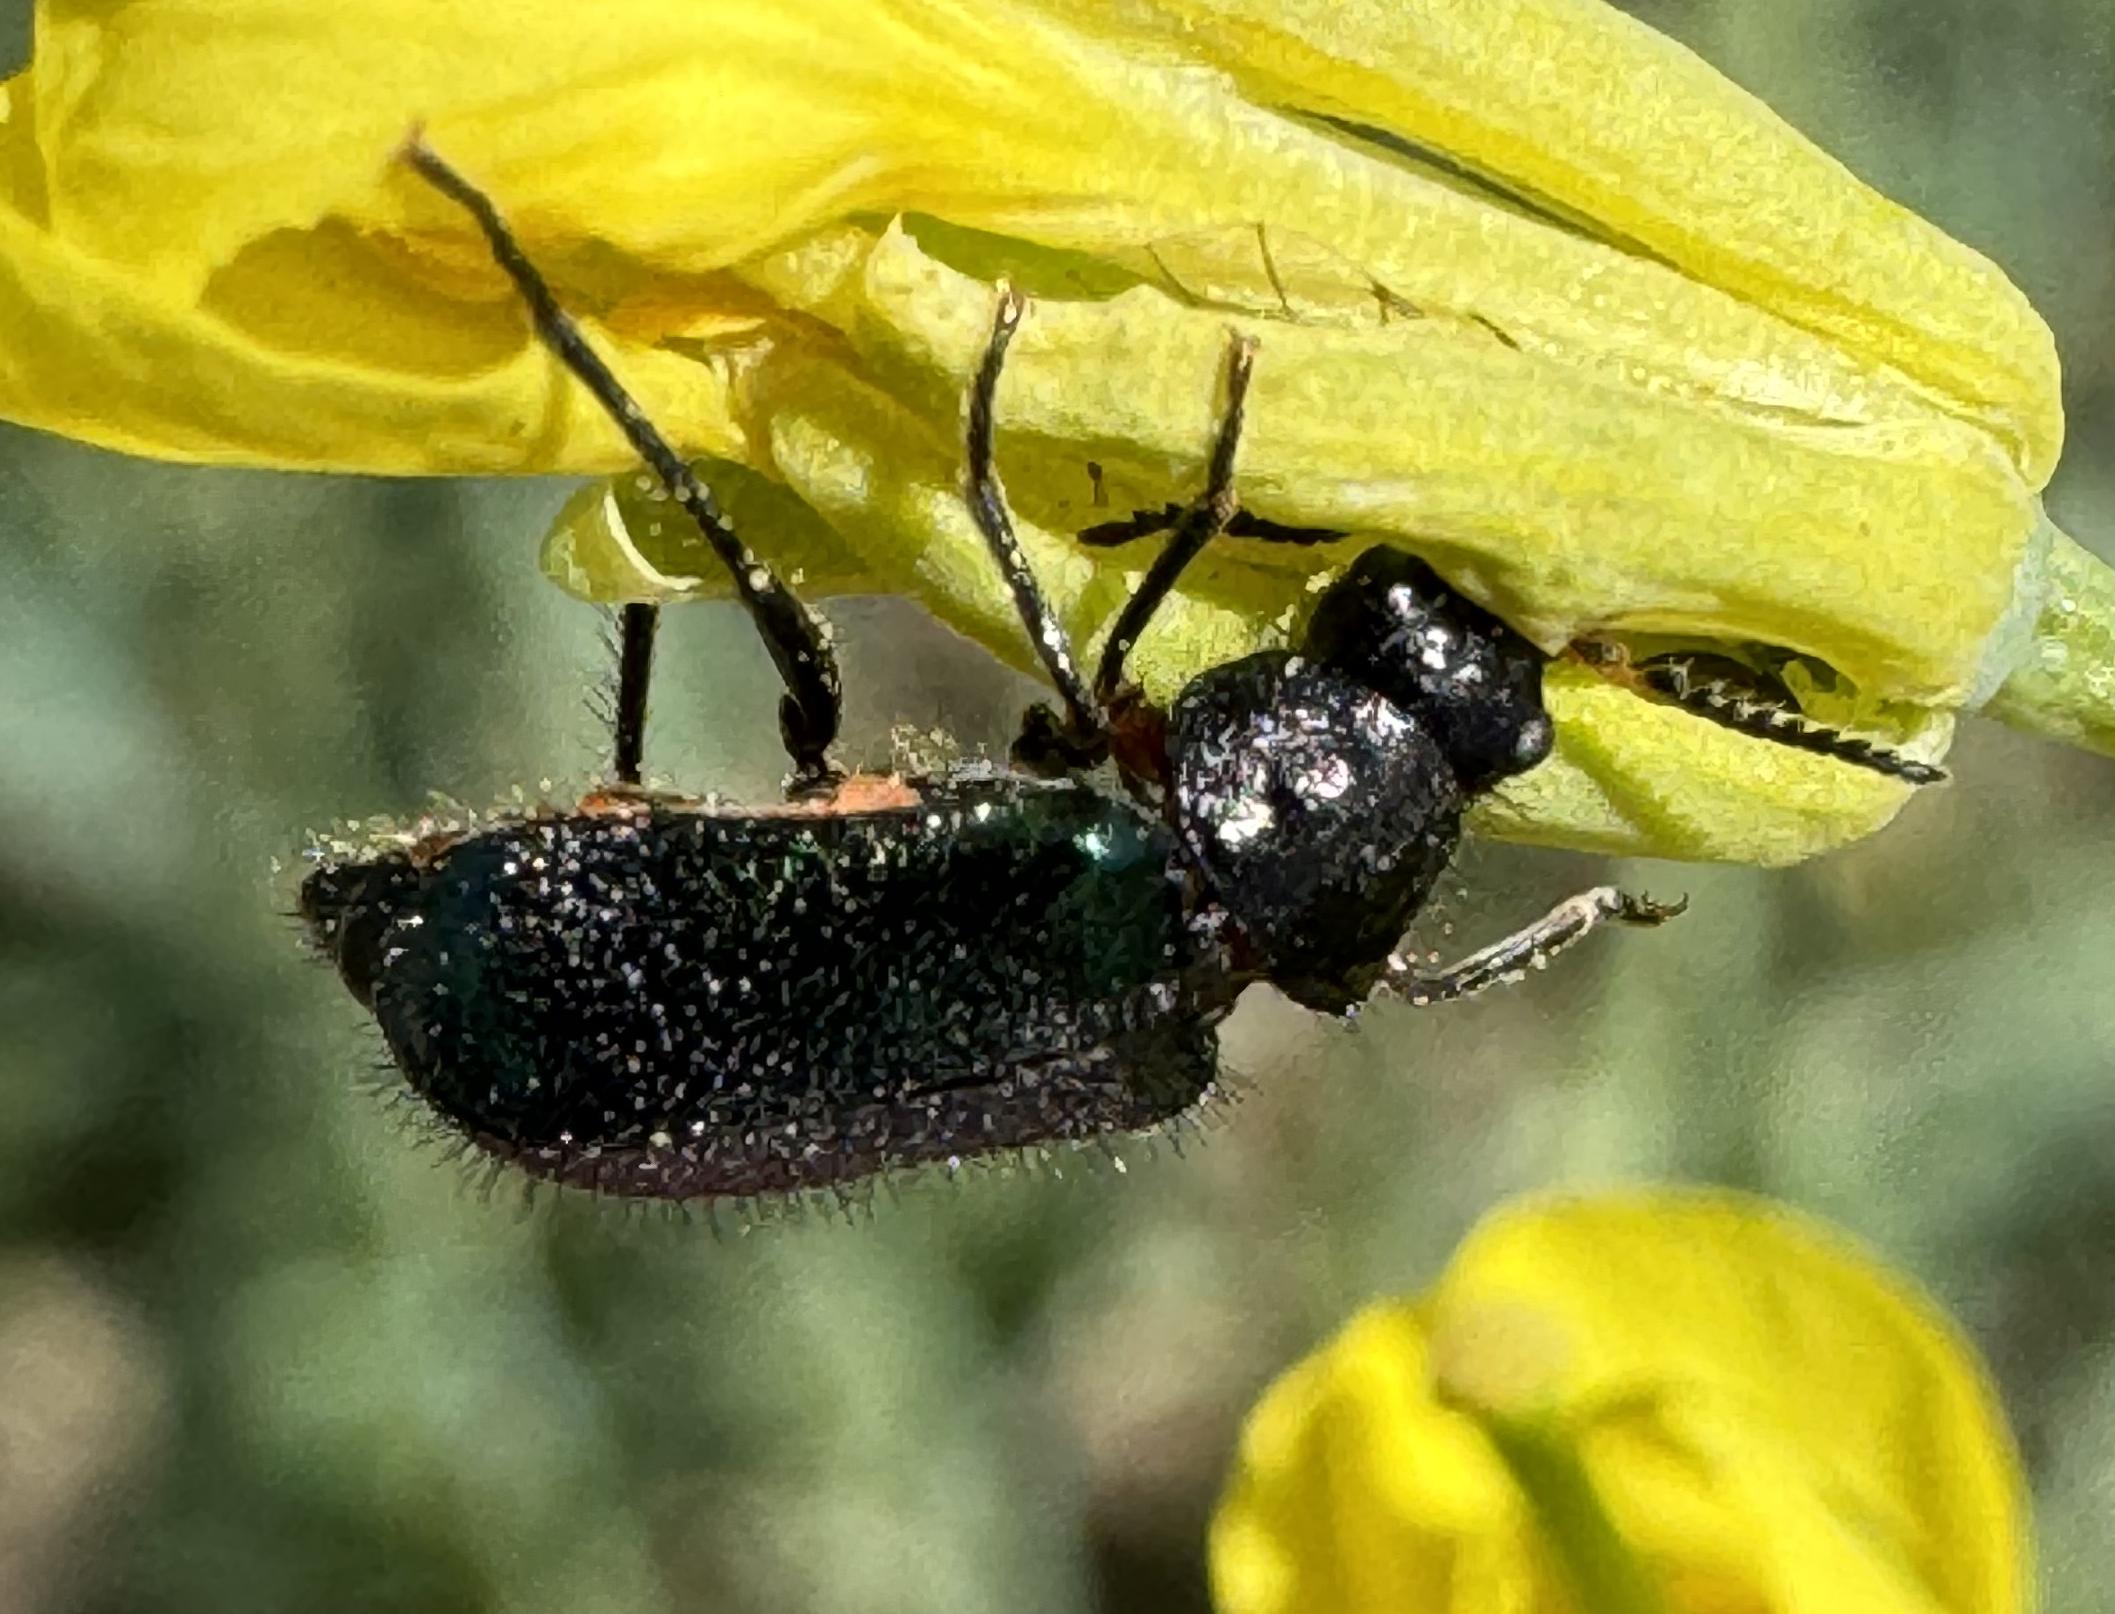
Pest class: predators